Grant Schoolhouse

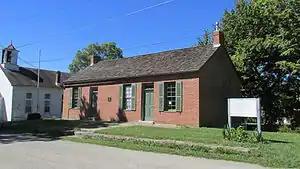
Grant Schoolhouse

The Grant Schoolhouse in Georgetown, Ohio, was the school where Ulysses S. Grant attended from 1829 to 1835. Some of the furnishings in the school are from the period when Grant went to school there. The school is located at 508 S. Water St., Georgetown, Ohio 45121.